Richard West Houses

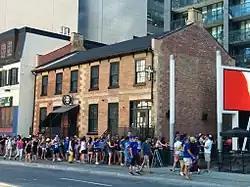
The Richard West Houses in 2016.

The Richard West Houses are a group of row houses in Toronto, Ontario, Canada, located at 104 John Street in downtown Toronto. Built in 1869, the structure was included in the City of Toronto's Heritage Property Inventory in 2005 and designated a heritage building under the "Ontario Heritage Act" in 2010.